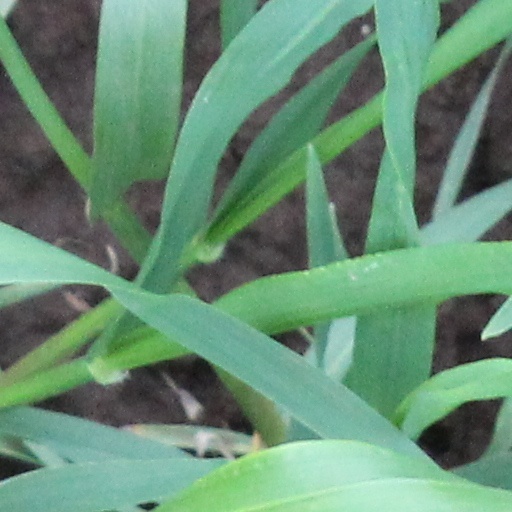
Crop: wheat